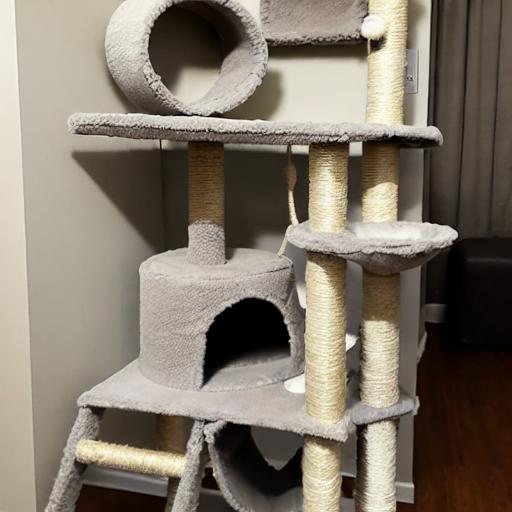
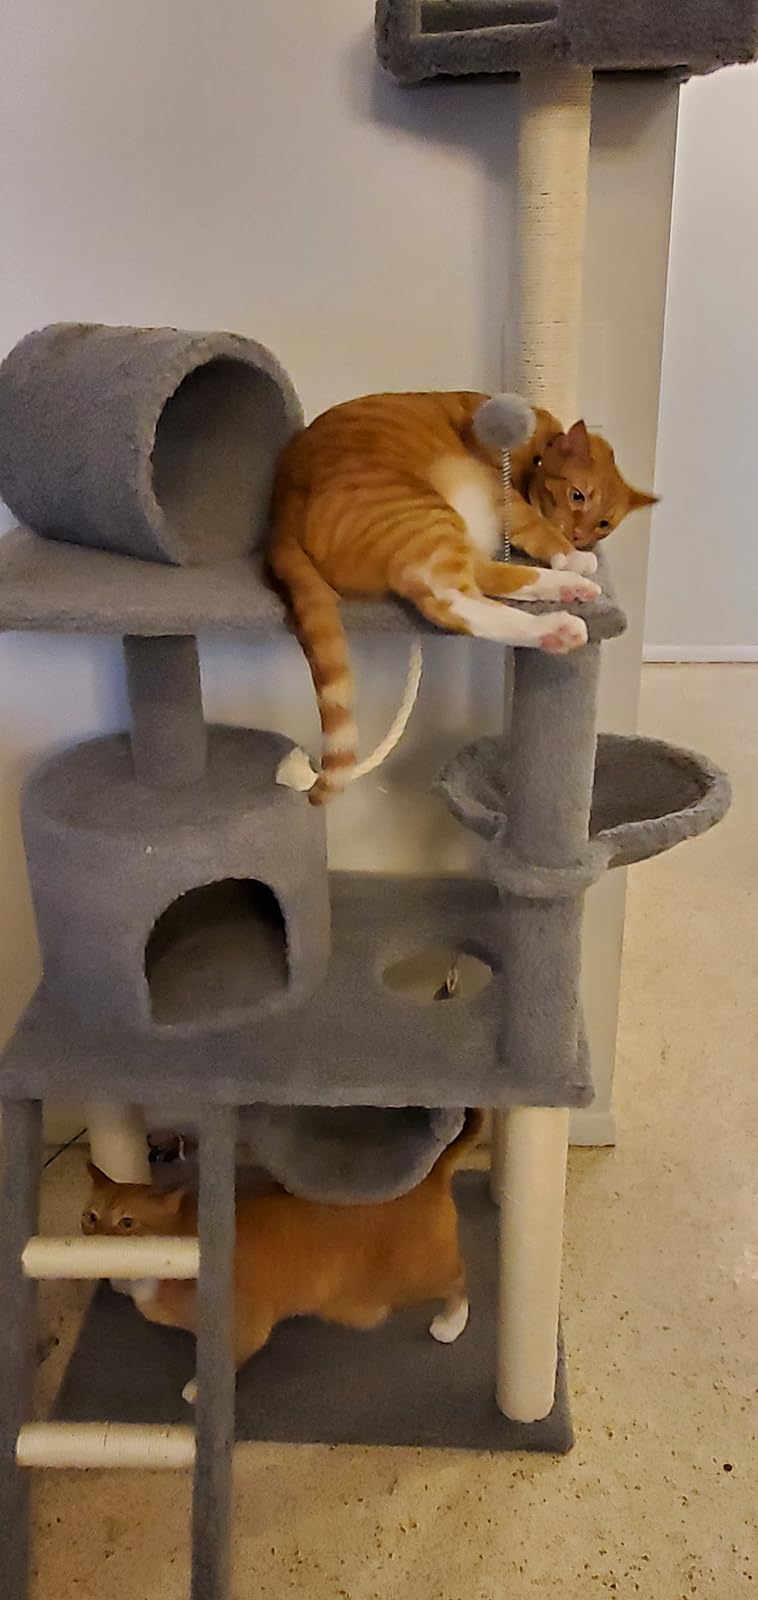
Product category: items_cat tree
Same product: no